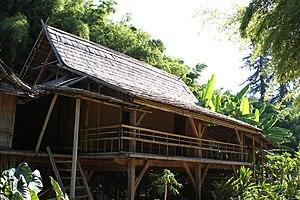
Bambouseraie de Prafrance (Gard, France)